12 cm Lang staal

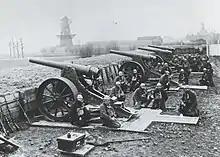
Battery of Dutch 12 cm Lang staal siege guns in Gorinchem c 1928-1930.

In September 1876 trials with the 15 cm zwaar staal and 12 cm Lang staal were held at the Krupp trial grounds. The results were very positive. Meanwhile, comparative trials in the Netherlands between the 8 cm A. Brons and the Krupp 8,7 mm steel breechloader led the artillery committee to recommend steel field guns. In light of the trials at the Krupp grounds, the Minister of War then decided to contract with Krupp. However, for the money that was voted on the 1876 budget, he bought less 15 cm zwaar staal guns and more 12 cm Lang staal guns. The House of Representatives was not amused, and wanted to know how many guns had been bought at Krupp for which price. In December 1876 the minister replied that the state had 20 15 cm zwaar staal guns and 60 12 cm Lang staal guns on order at Krupp. The 12 cm Lang staal gun would cost 7,980 mark, same price as before. For 1877 the Minister of War then asked money for 100 12 cm Lang staal.